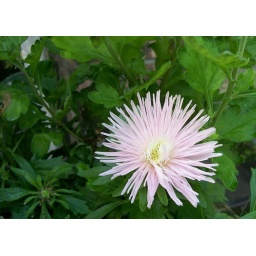
I grew this from seed in my balcony planter box